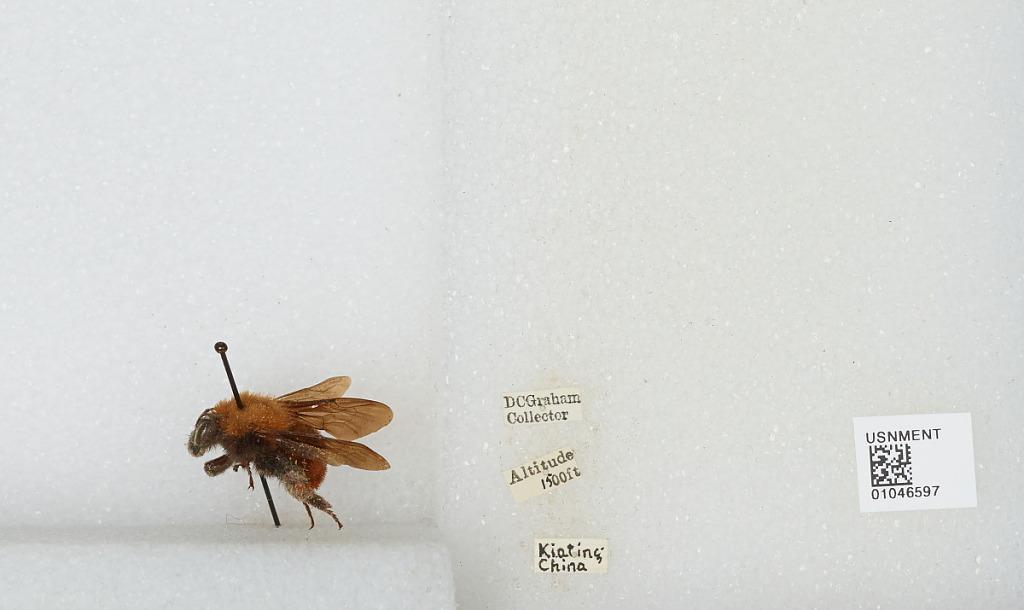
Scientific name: Bombus sp.
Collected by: D. Graham
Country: China
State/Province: Sichuan
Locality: Leshan